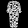
Label: Dress